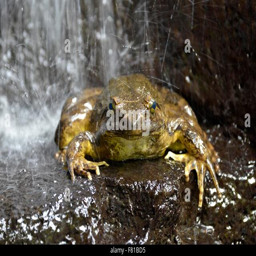
largest frog in the world - photo #